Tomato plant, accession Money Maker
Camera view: bottom (45 deg); turntable rotation: 240 degrees
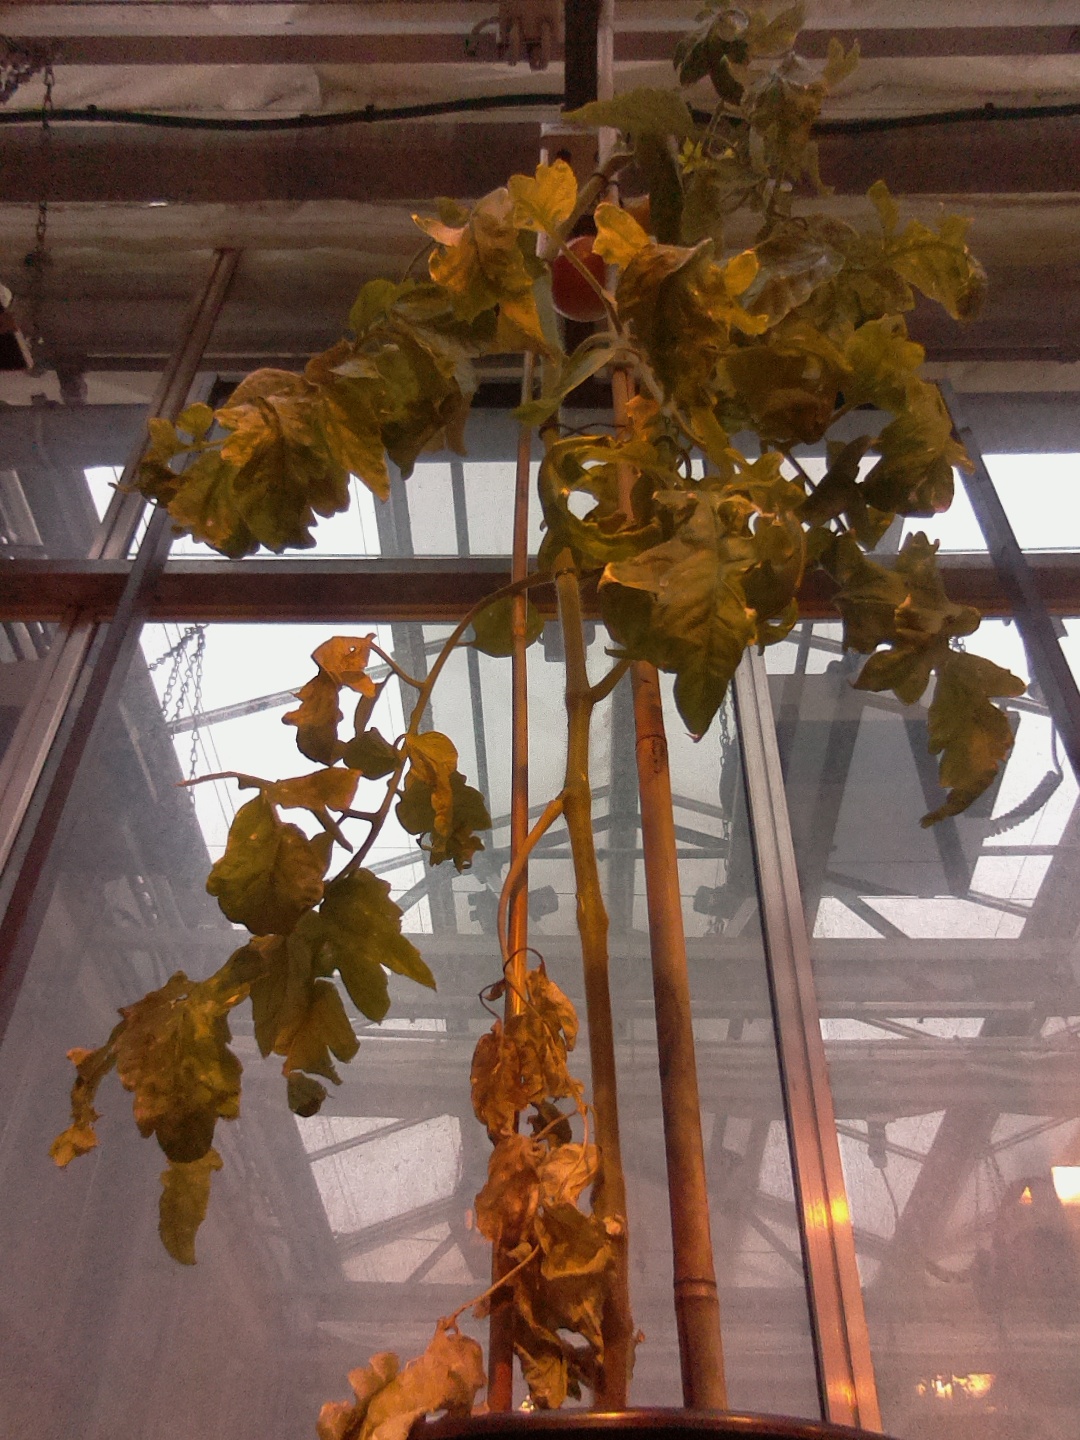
BBCH growth stage 80: fruits start showing typical ripe color (orange -> red)